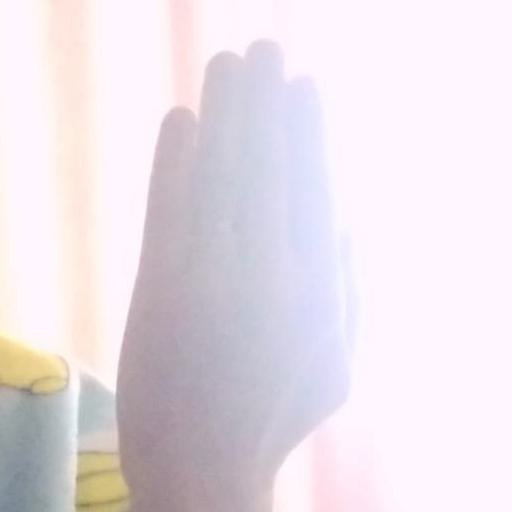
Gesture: stop_inverted